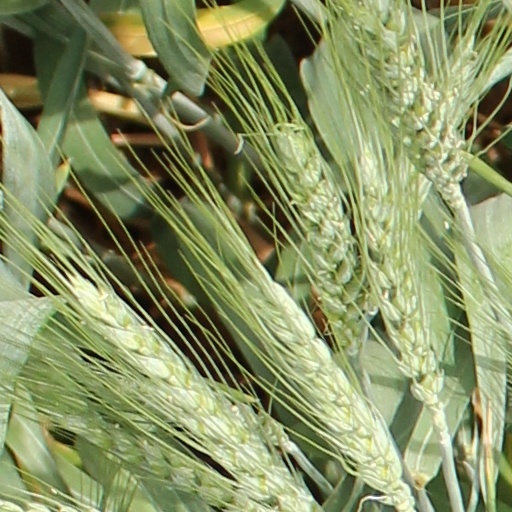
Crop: wheat